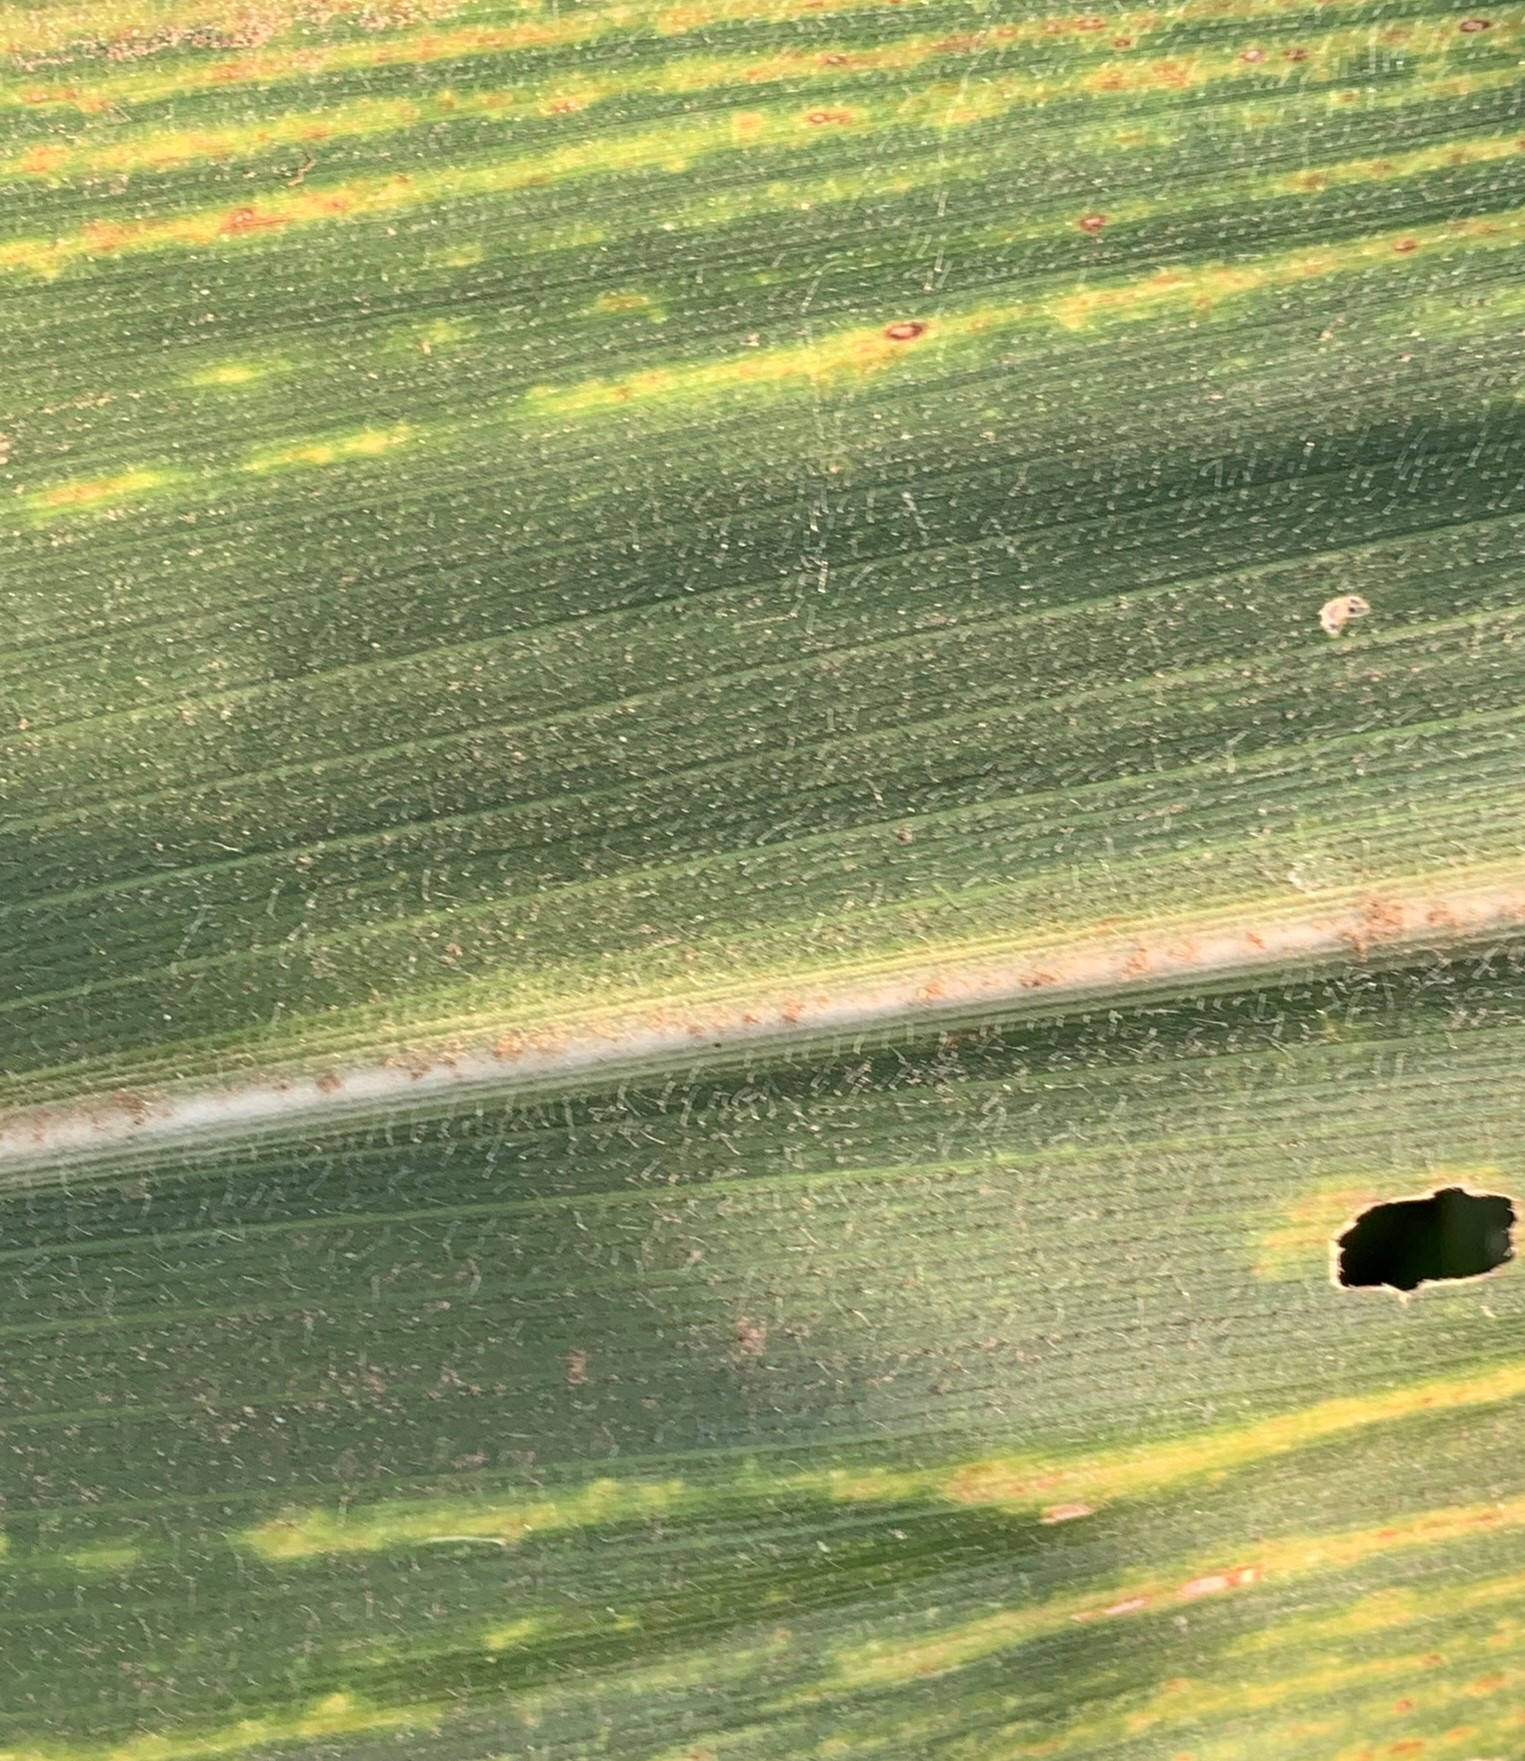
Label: MLN